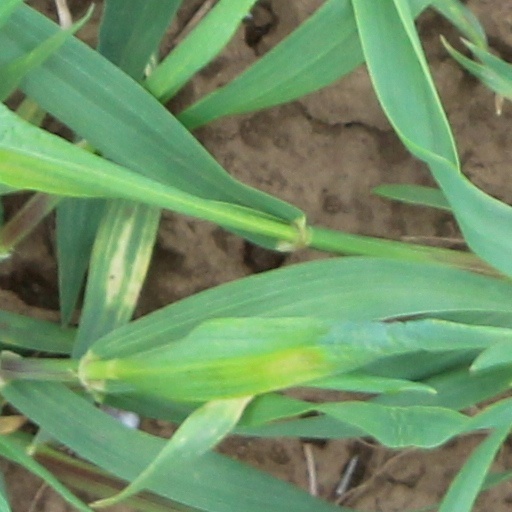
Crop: wheat